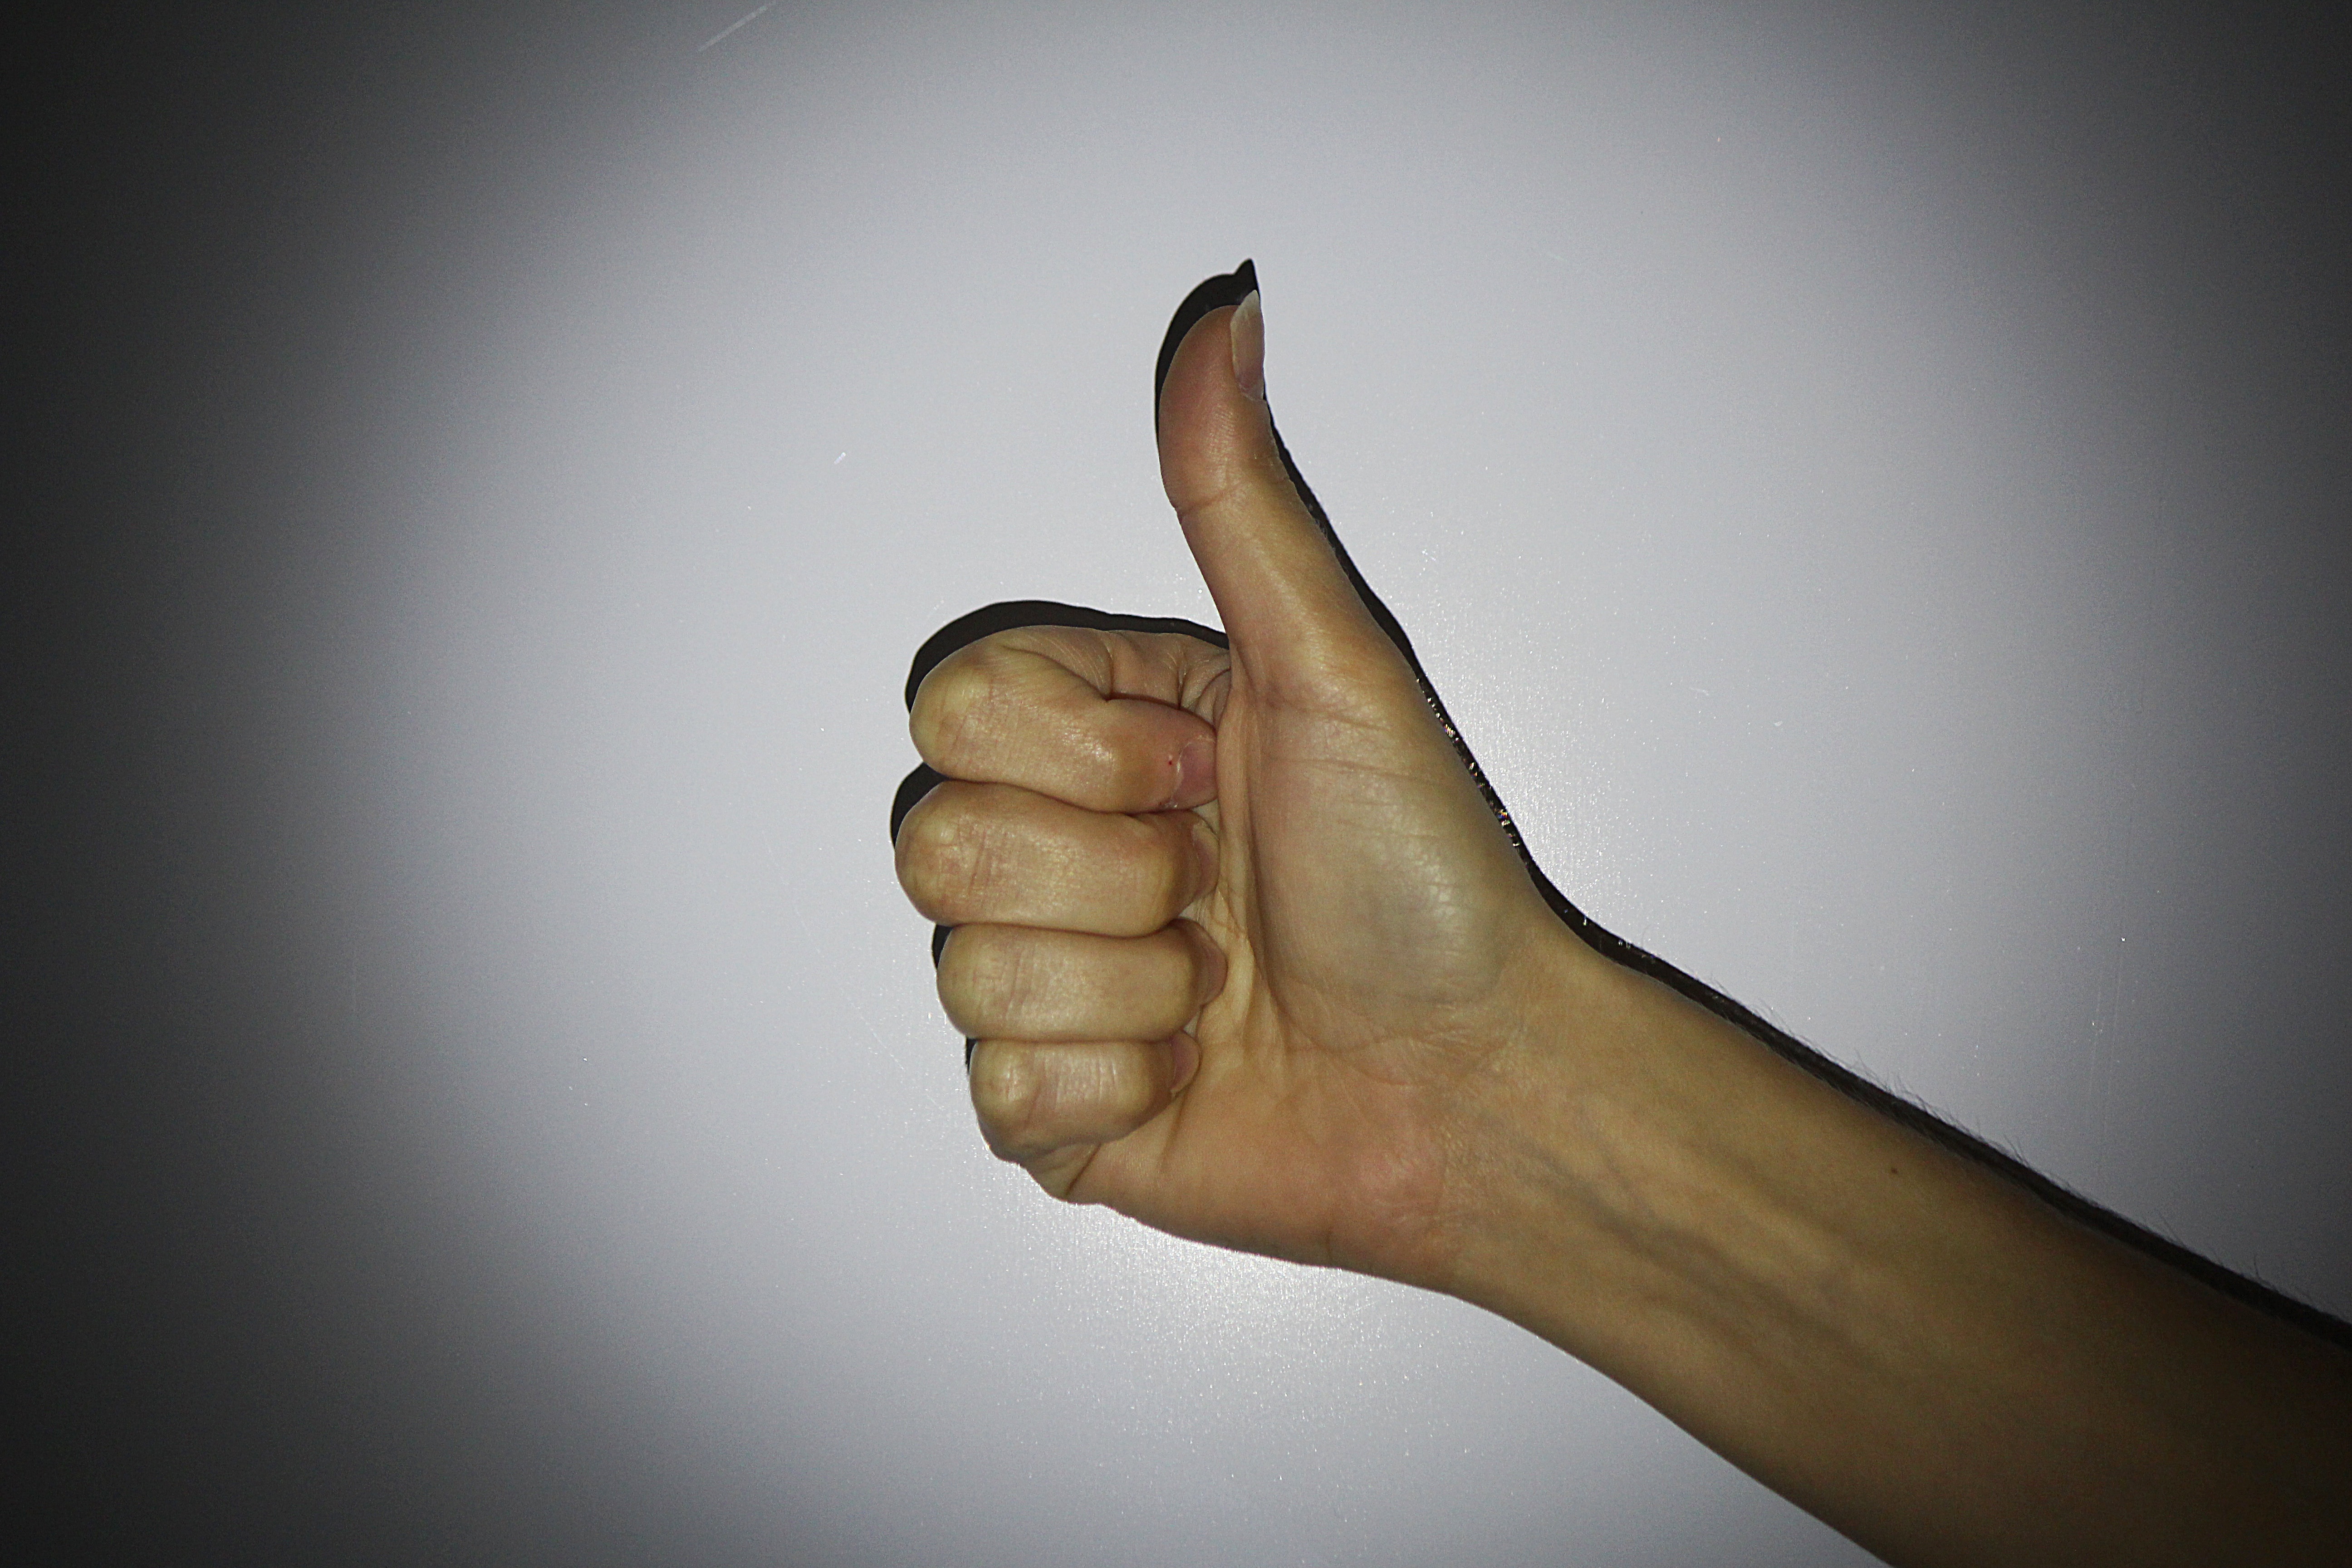
hand, leg, finger, arm, mouth, thumbs up, close up, human body, one, thumb, sense